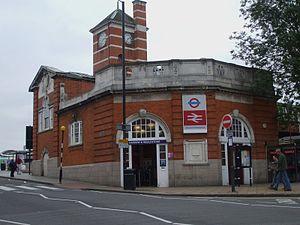
La Bakerloo line est une ligne du métro de Londres, reliant Harrow & Wealdstone au nord-ouest à Elephant & Castle au sud-est. Elle couvre une distance de 23,2 km et dessert 25 stations, dont 15 souterraines. Les principaux centres d'intérêt desservis par la ligne sont : Regent's Park, Oxford Circus, Piccadilly Circus et Waterloo Bridge.
Harrow & Wealdstone est une station du métro de Londres et du London Overground.